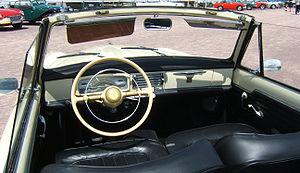
Tableau de bord et intérieur d'une Peugeot 403 cabriolet.